Night in Paradise (2020 film)

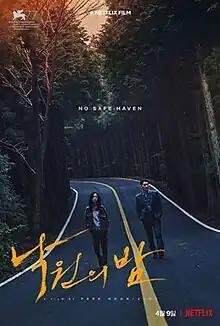
Official release poster

Night in Paradise is a 2020 South Korean neo-noir crime film written and directed by Park Hoon-jung, starring Uhm Tae-goo, Jeon Yeo-been and Cha Seung-won. It had its world premiere on September 3, 2020, at the 77th Venice International Film Festival and was released on April 9, 2021 on Netflix.